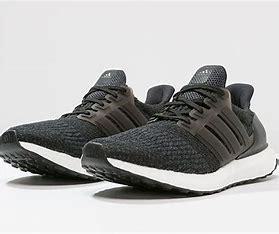
Brand: Adidas
Model: Ultra Boost 4